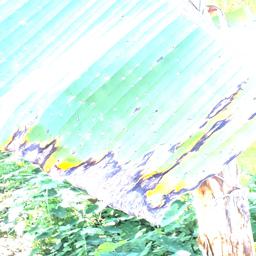
Label: BLACK SIGATOKA